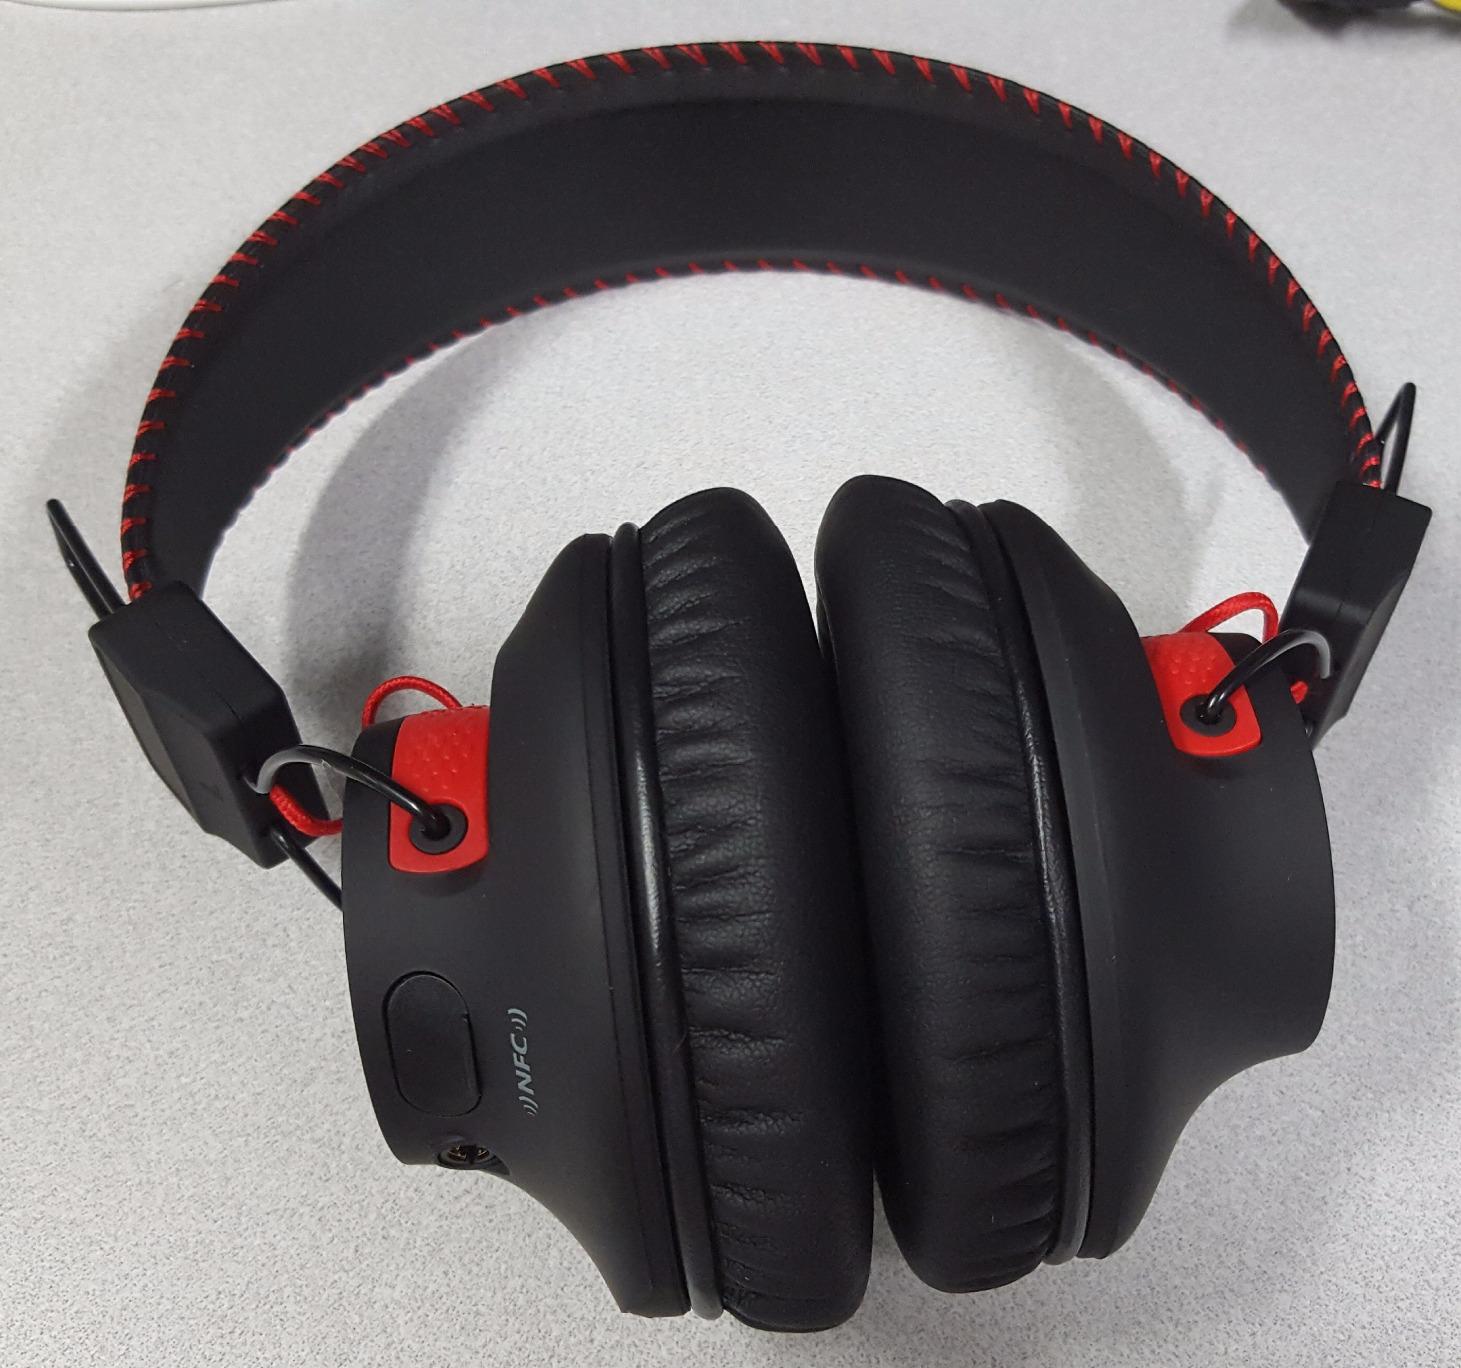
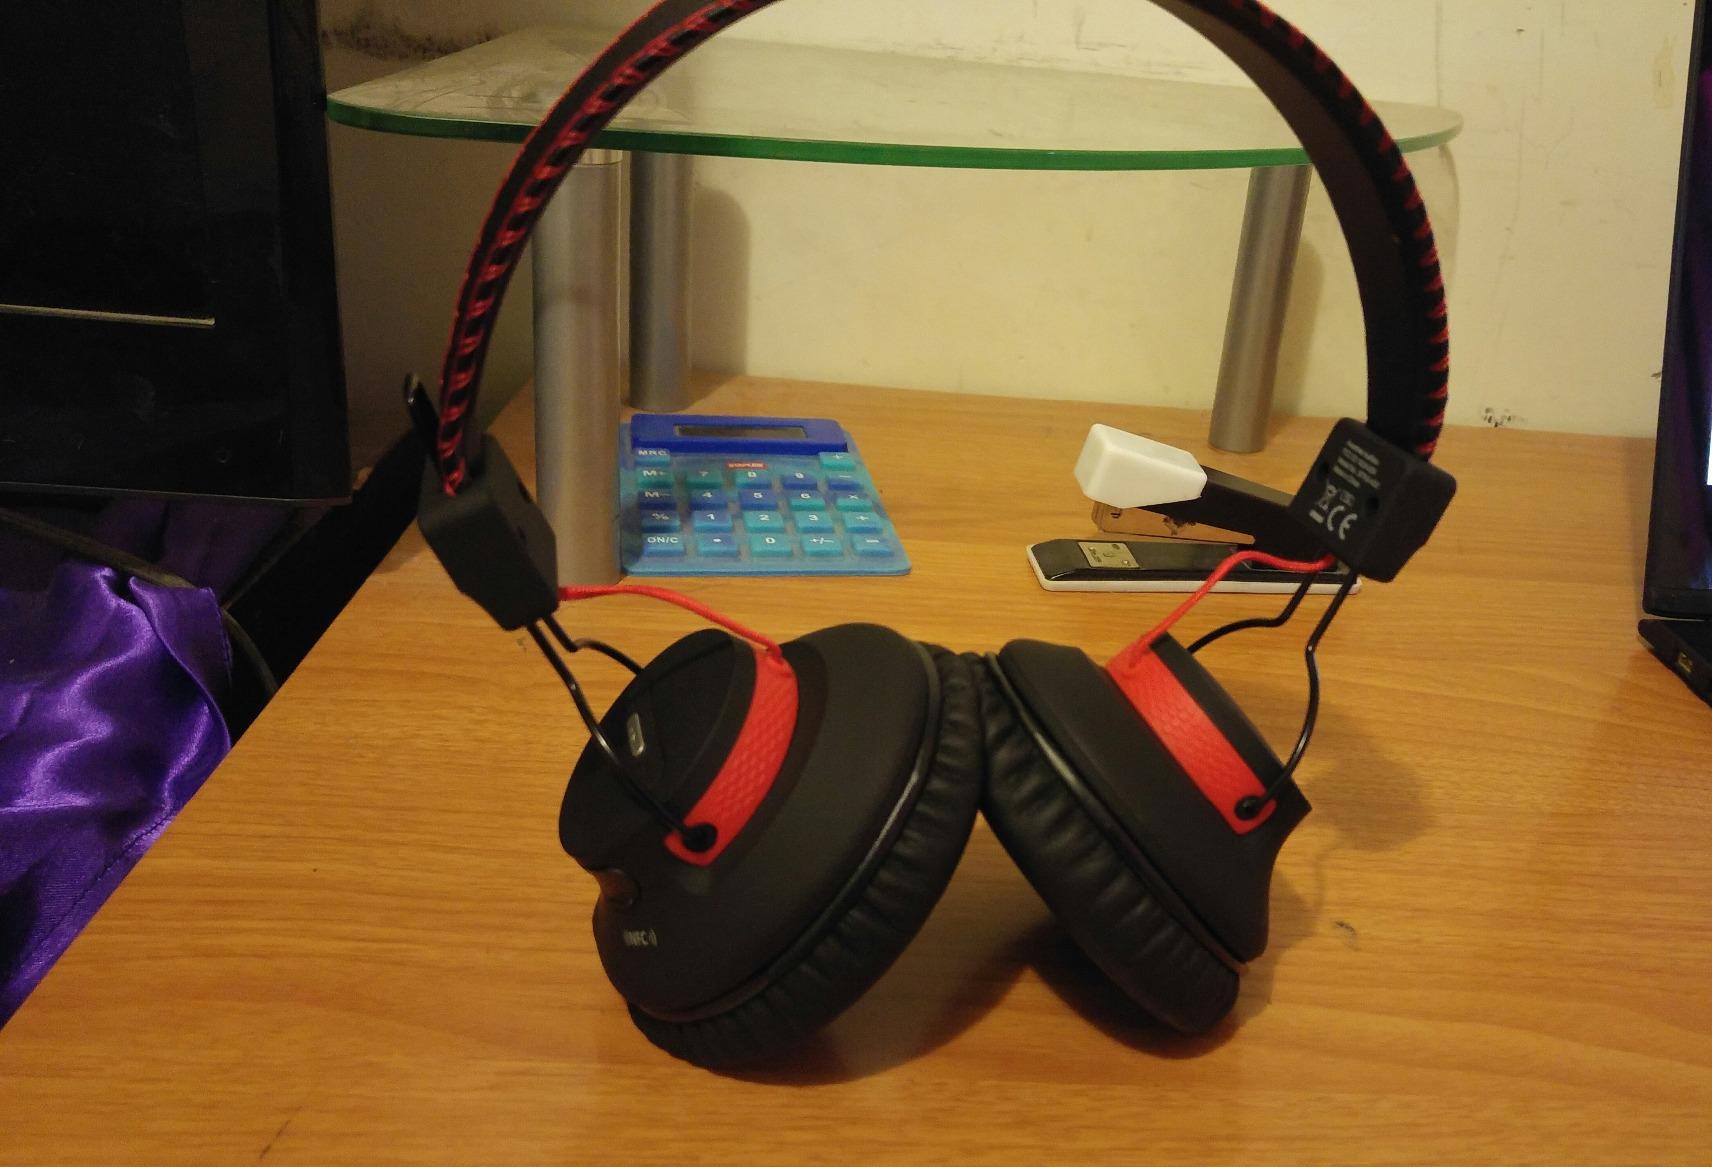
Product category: headphones
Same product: yes